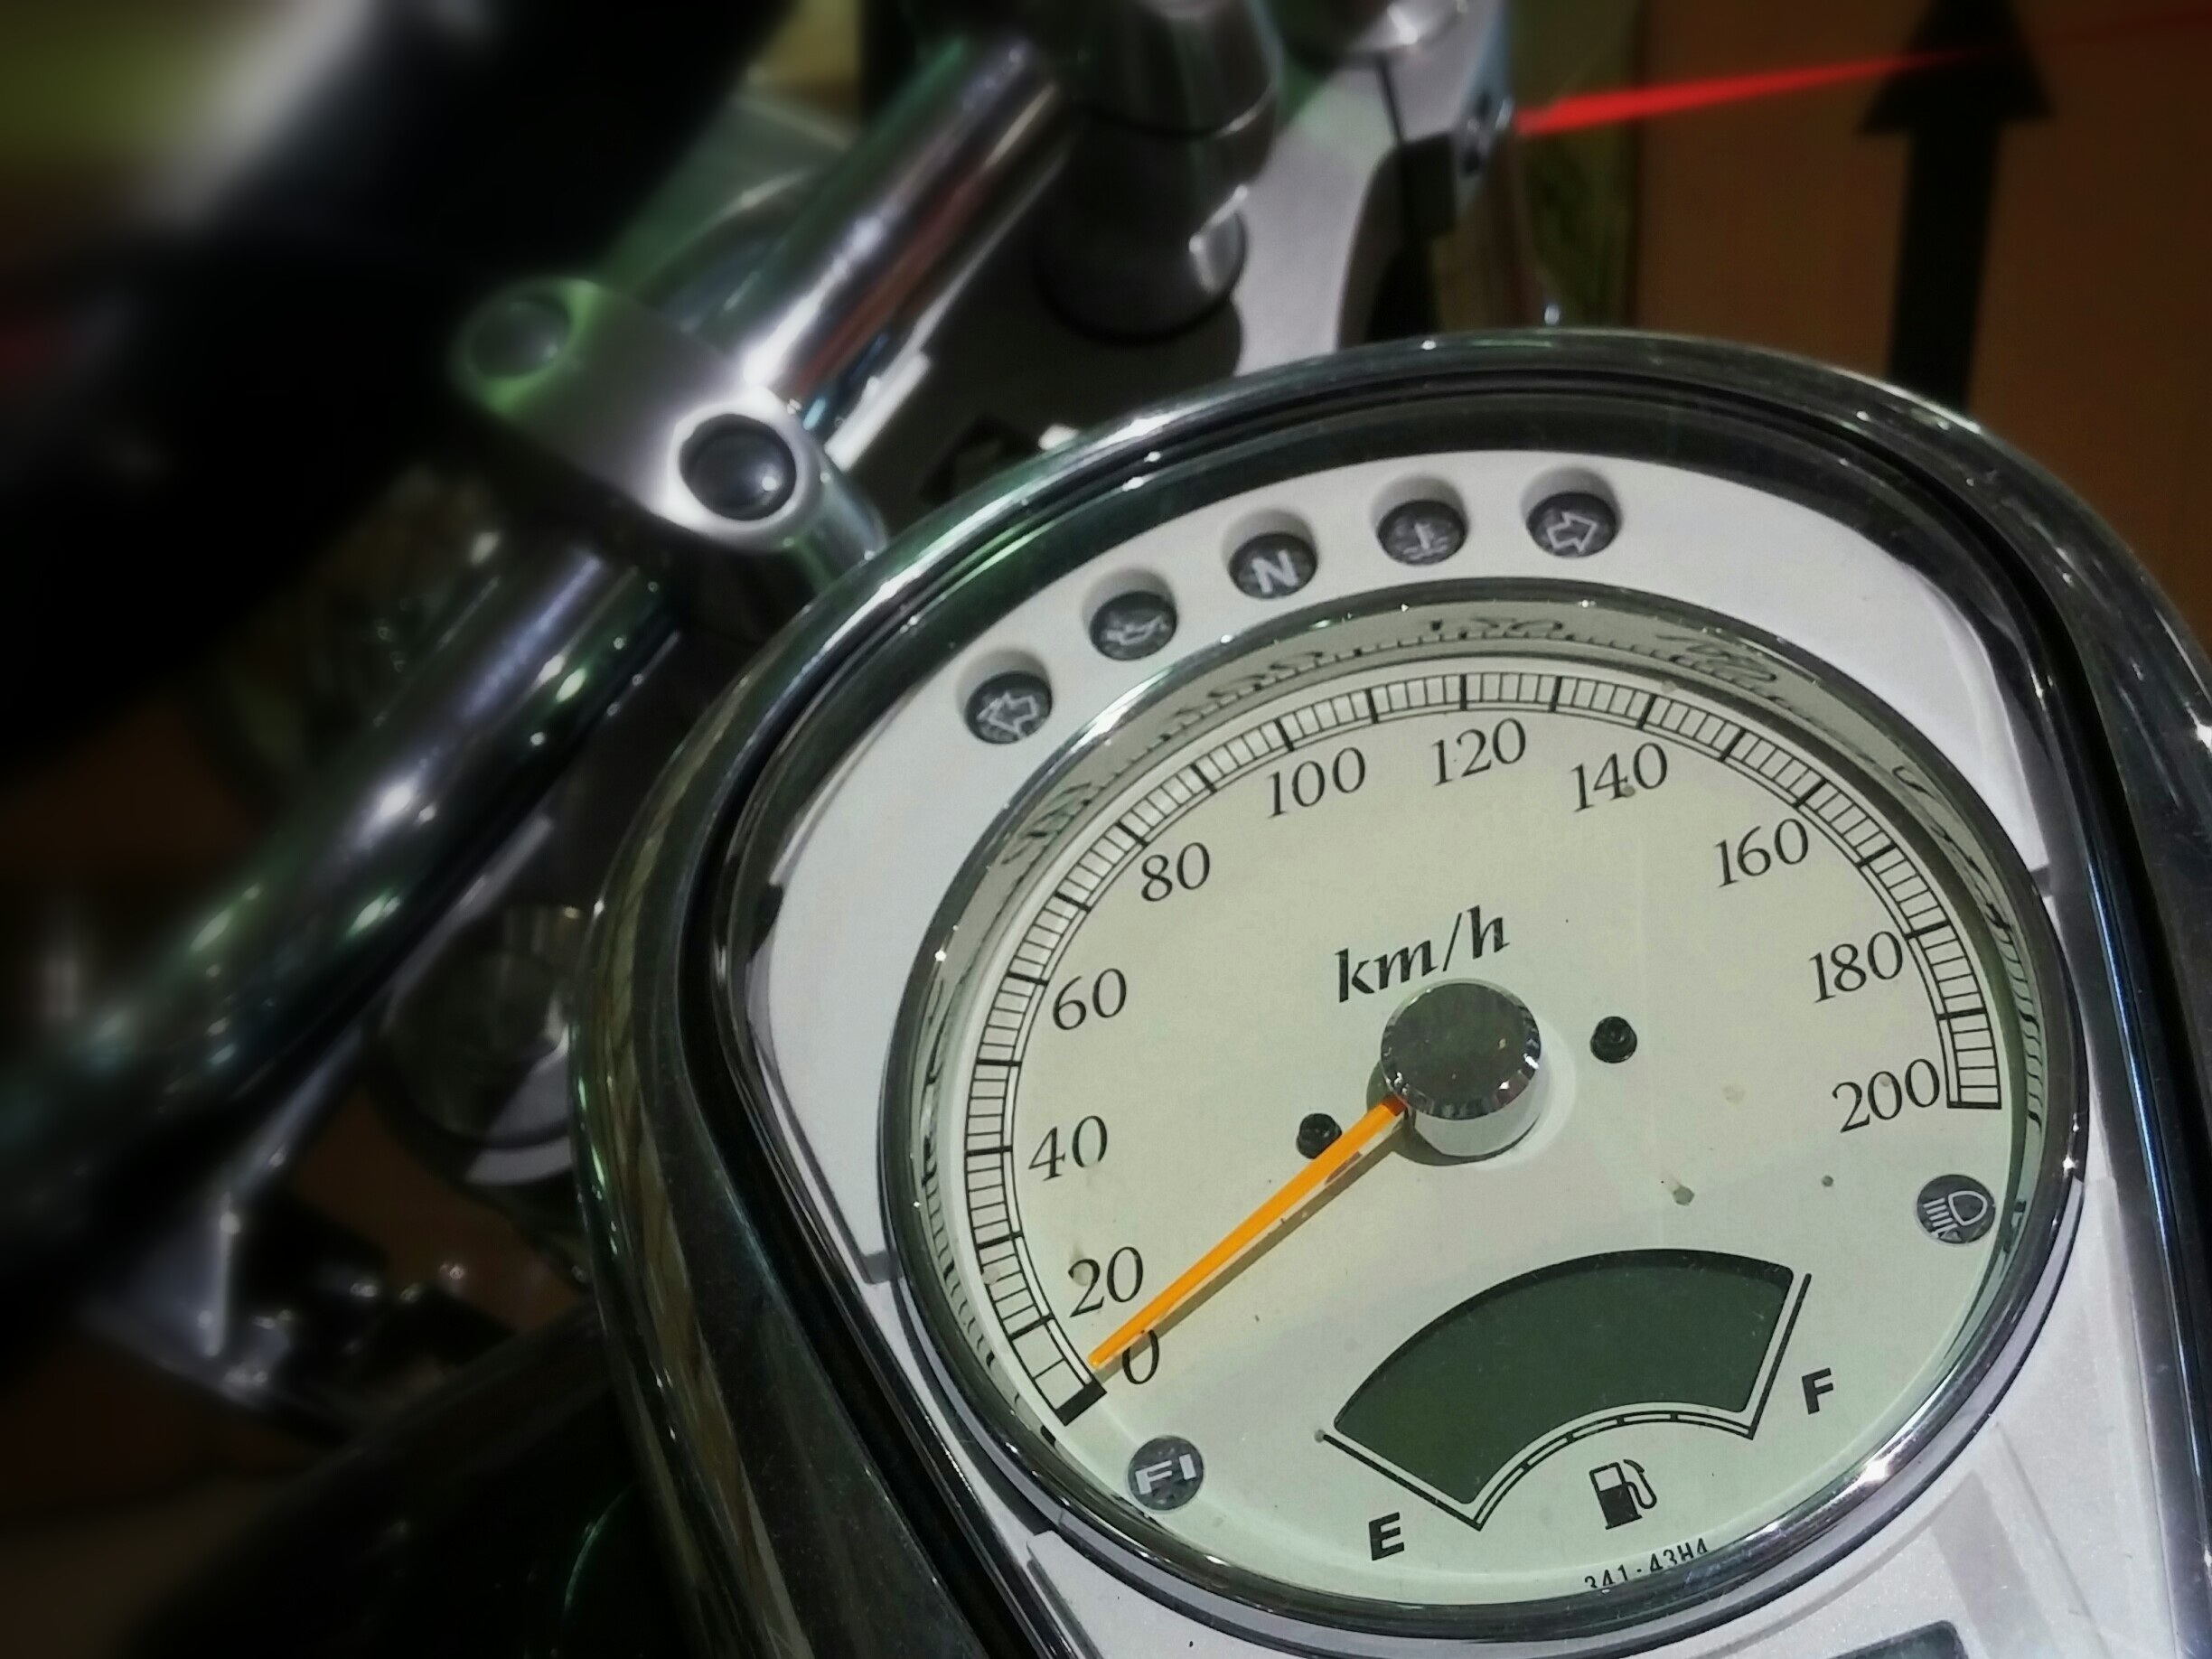
hand, wheel, bike, vehicle, motorcycle, gauge, steering wheel, motorbike, speed, tachometer, dial, motoring, kilometers, automobile make